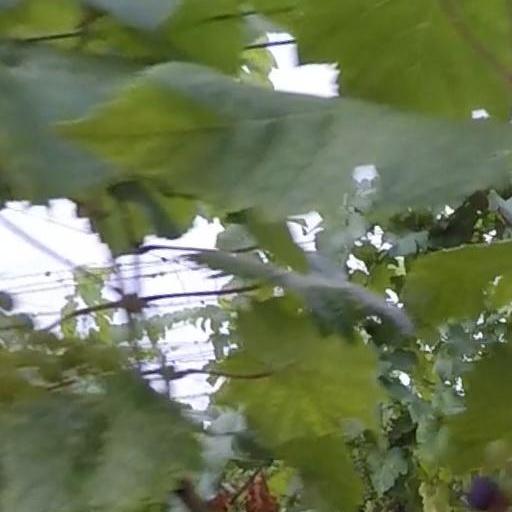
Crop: grape